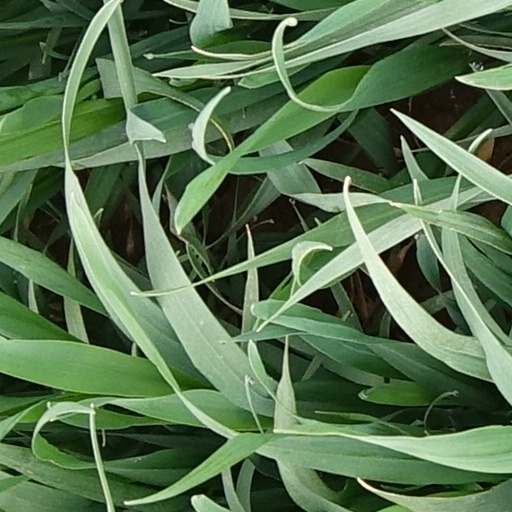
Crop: wheat